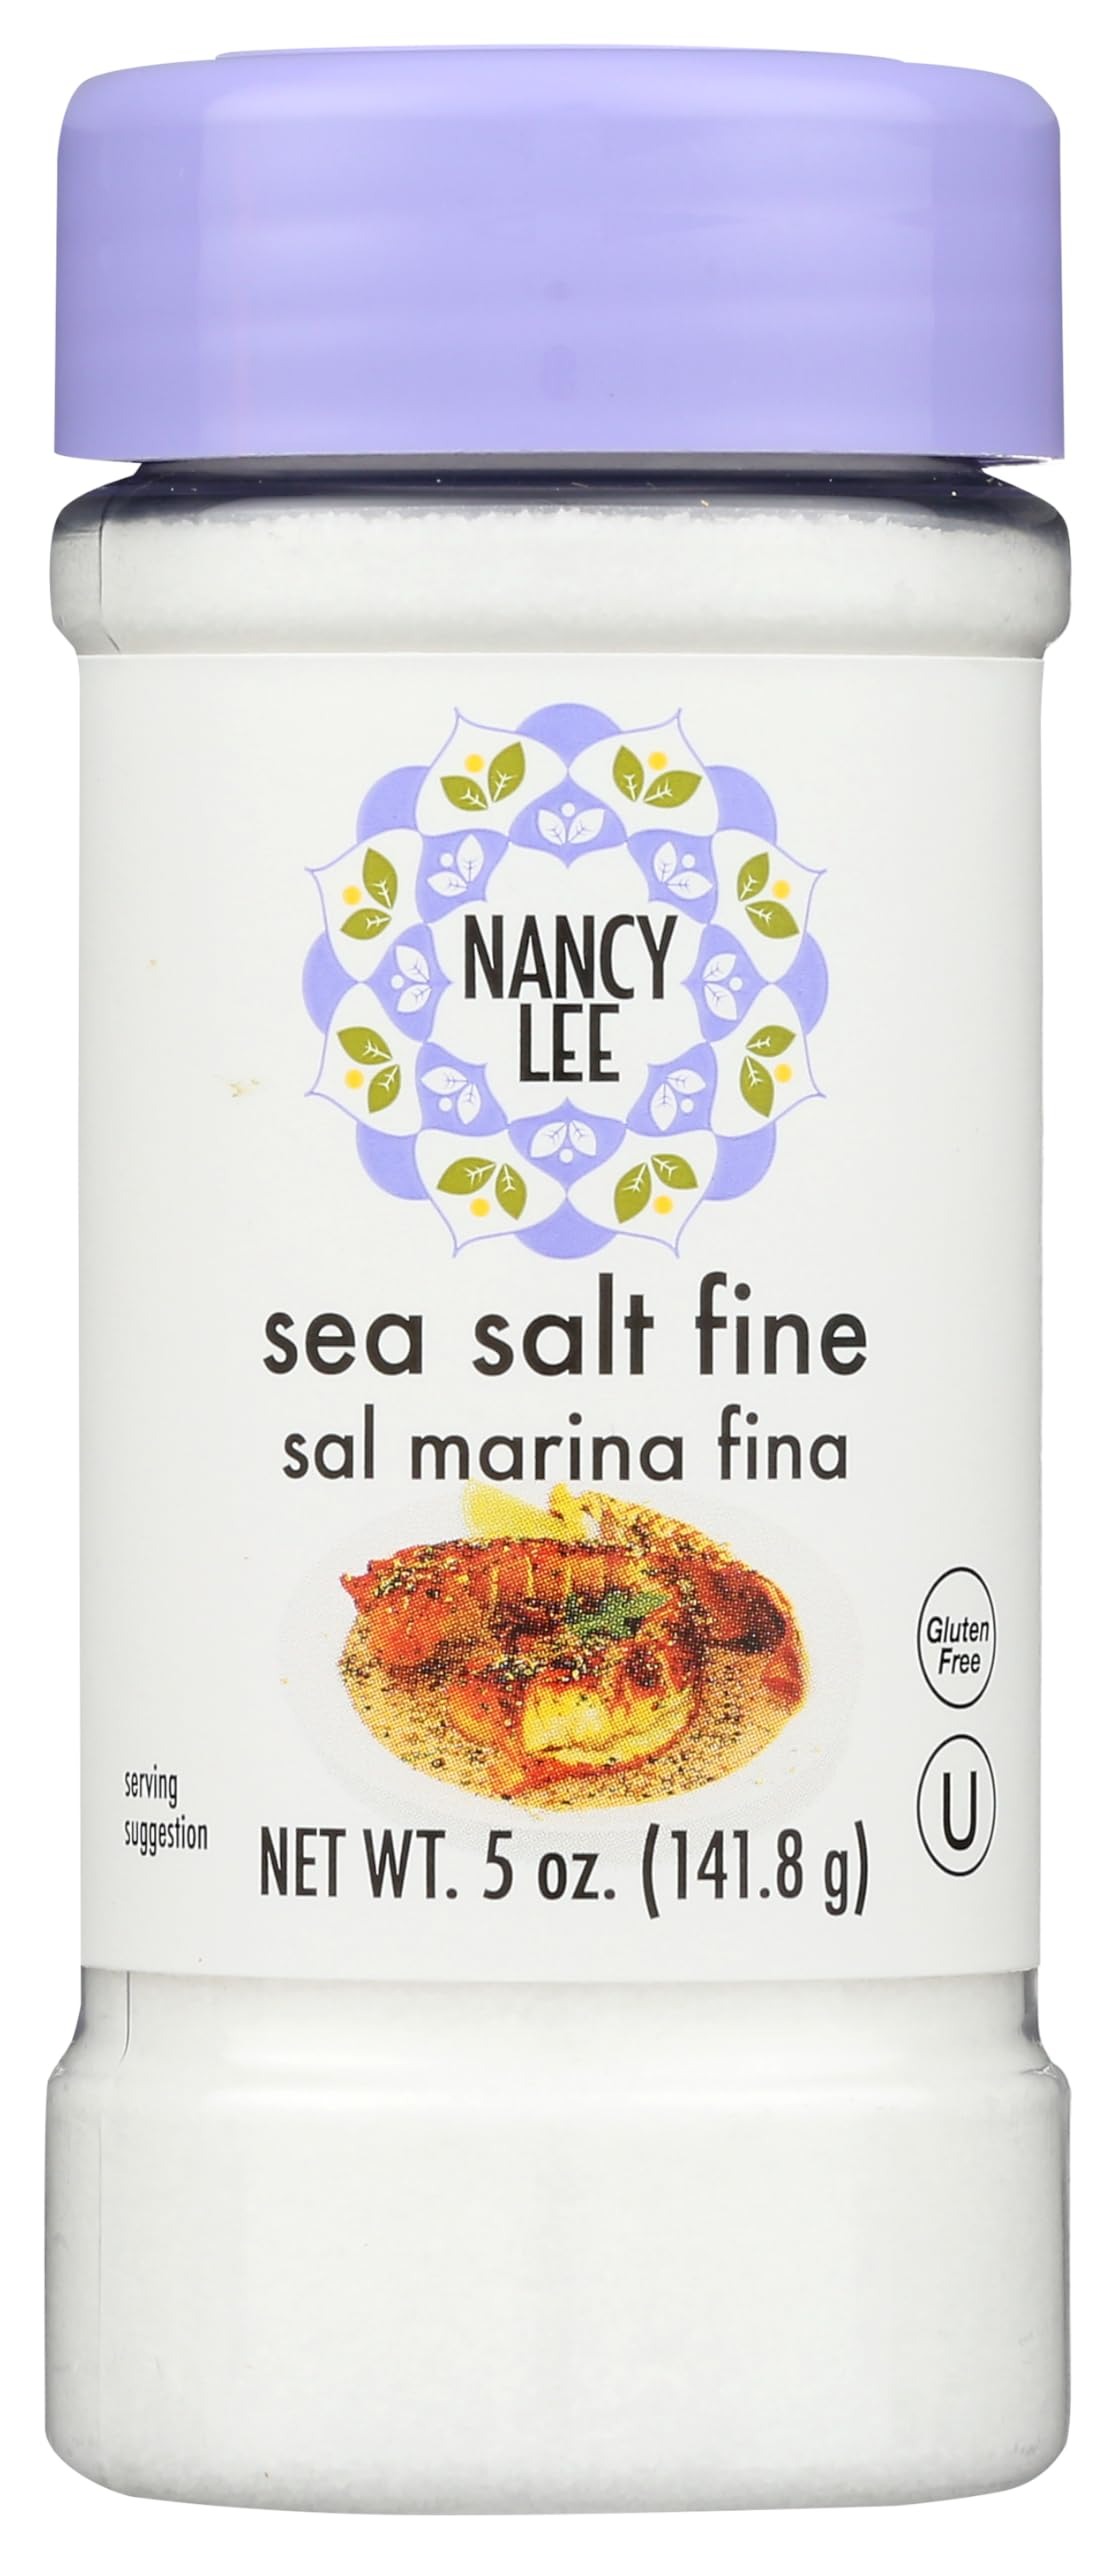
Item Name: SALT SEA
Bullet Point: Great Product
Value: 1.0
Unit: Ounce

Price: 25.37